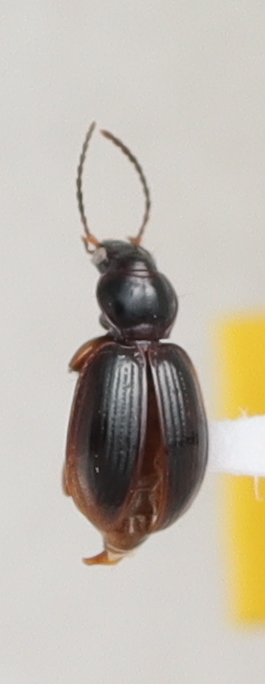
Scientific name: Mecyclothorax konanus
Plot: 17
Trap: S
Collected: 20190731